Roewe 750

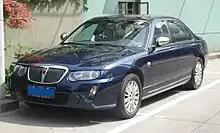
Roewe 750 1.8 Turbo

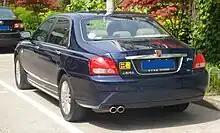
Rear view of the Roewe 750 1.8 Turbo

The 750's three trim levels were 750D, 750E, and 750i. The 750D can include either engine and 16" wheels, while the 750E and 750i are V6 only and 18" wheels. The upper end 750i added GPS and television/DVD as standard features. Prices range from 181,800 Yuan for a L4 to 268,800 Yuan for a loaded 750i.